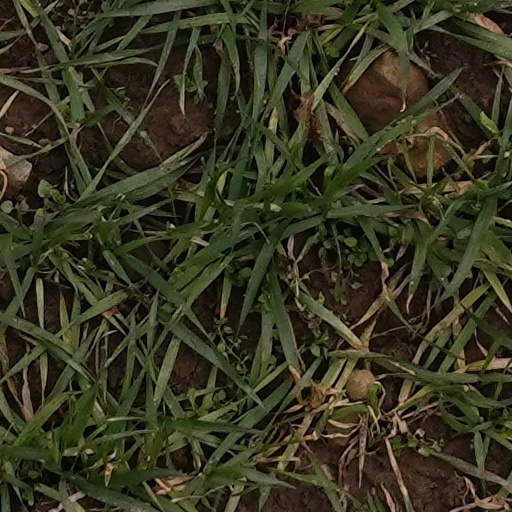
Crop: wheat